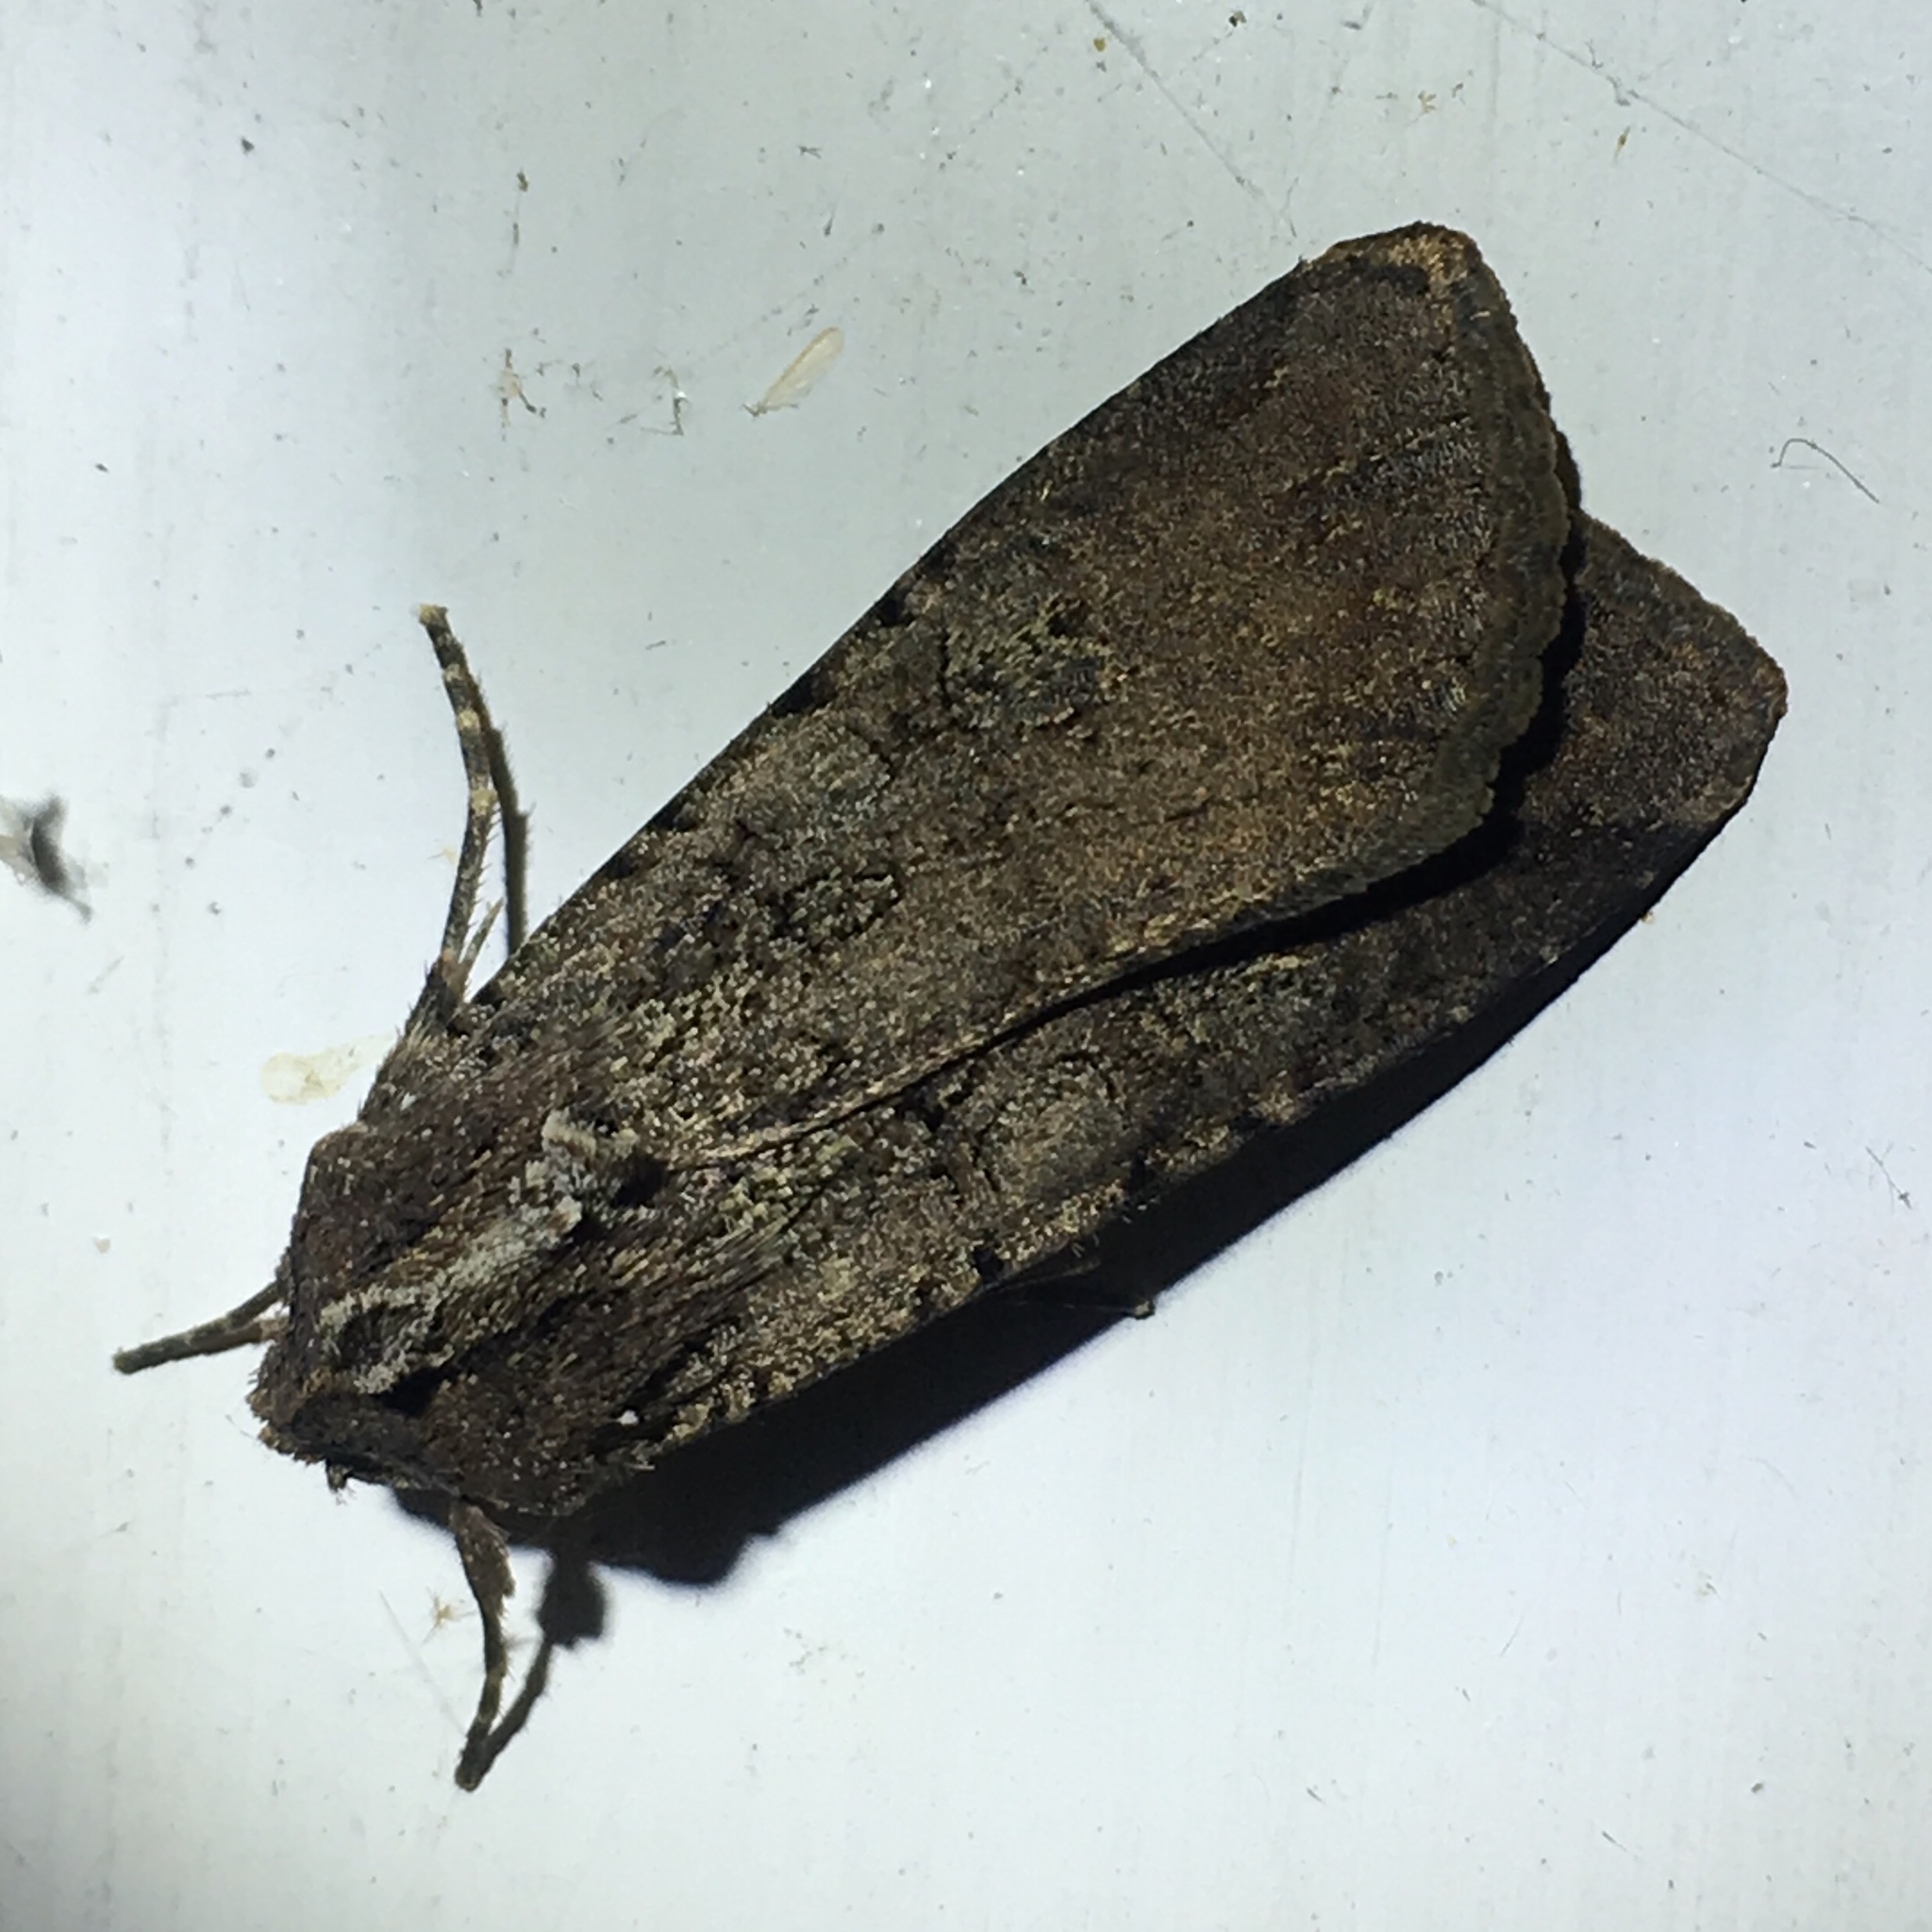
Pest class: cutworms